Alan, Count of Nantes (988–990)

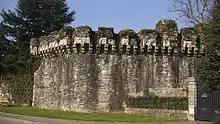
Part of Ancenis castle today

Alan (sometimes Alan II of Brittany or Alan III of Nantes) (died 990) was the only known son of Guerech, Duke of Brittany, and Aremberg. With his mother he founded the castle of Ancenis around 987, according to the "Chronicle of Nantes". In 988, he succeeded his father as Count of Nantes and perhaps nominal Duke of Brittany, after his father was murdered by Count Conan I of Rennes. The following two years were marked by endless warfare between Rennes and Nantes. In 990, Alan died, either of an illness or else killed by Conan, who took Nantes and had himself proclaimed Duke of Brittany by the bishop of Nantes, Orscand de Vannes.